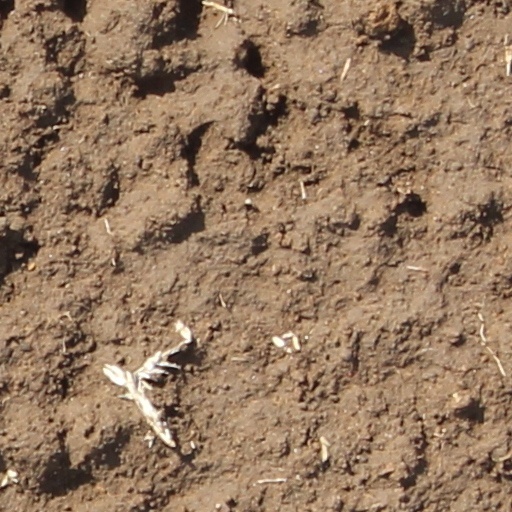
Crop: wheat